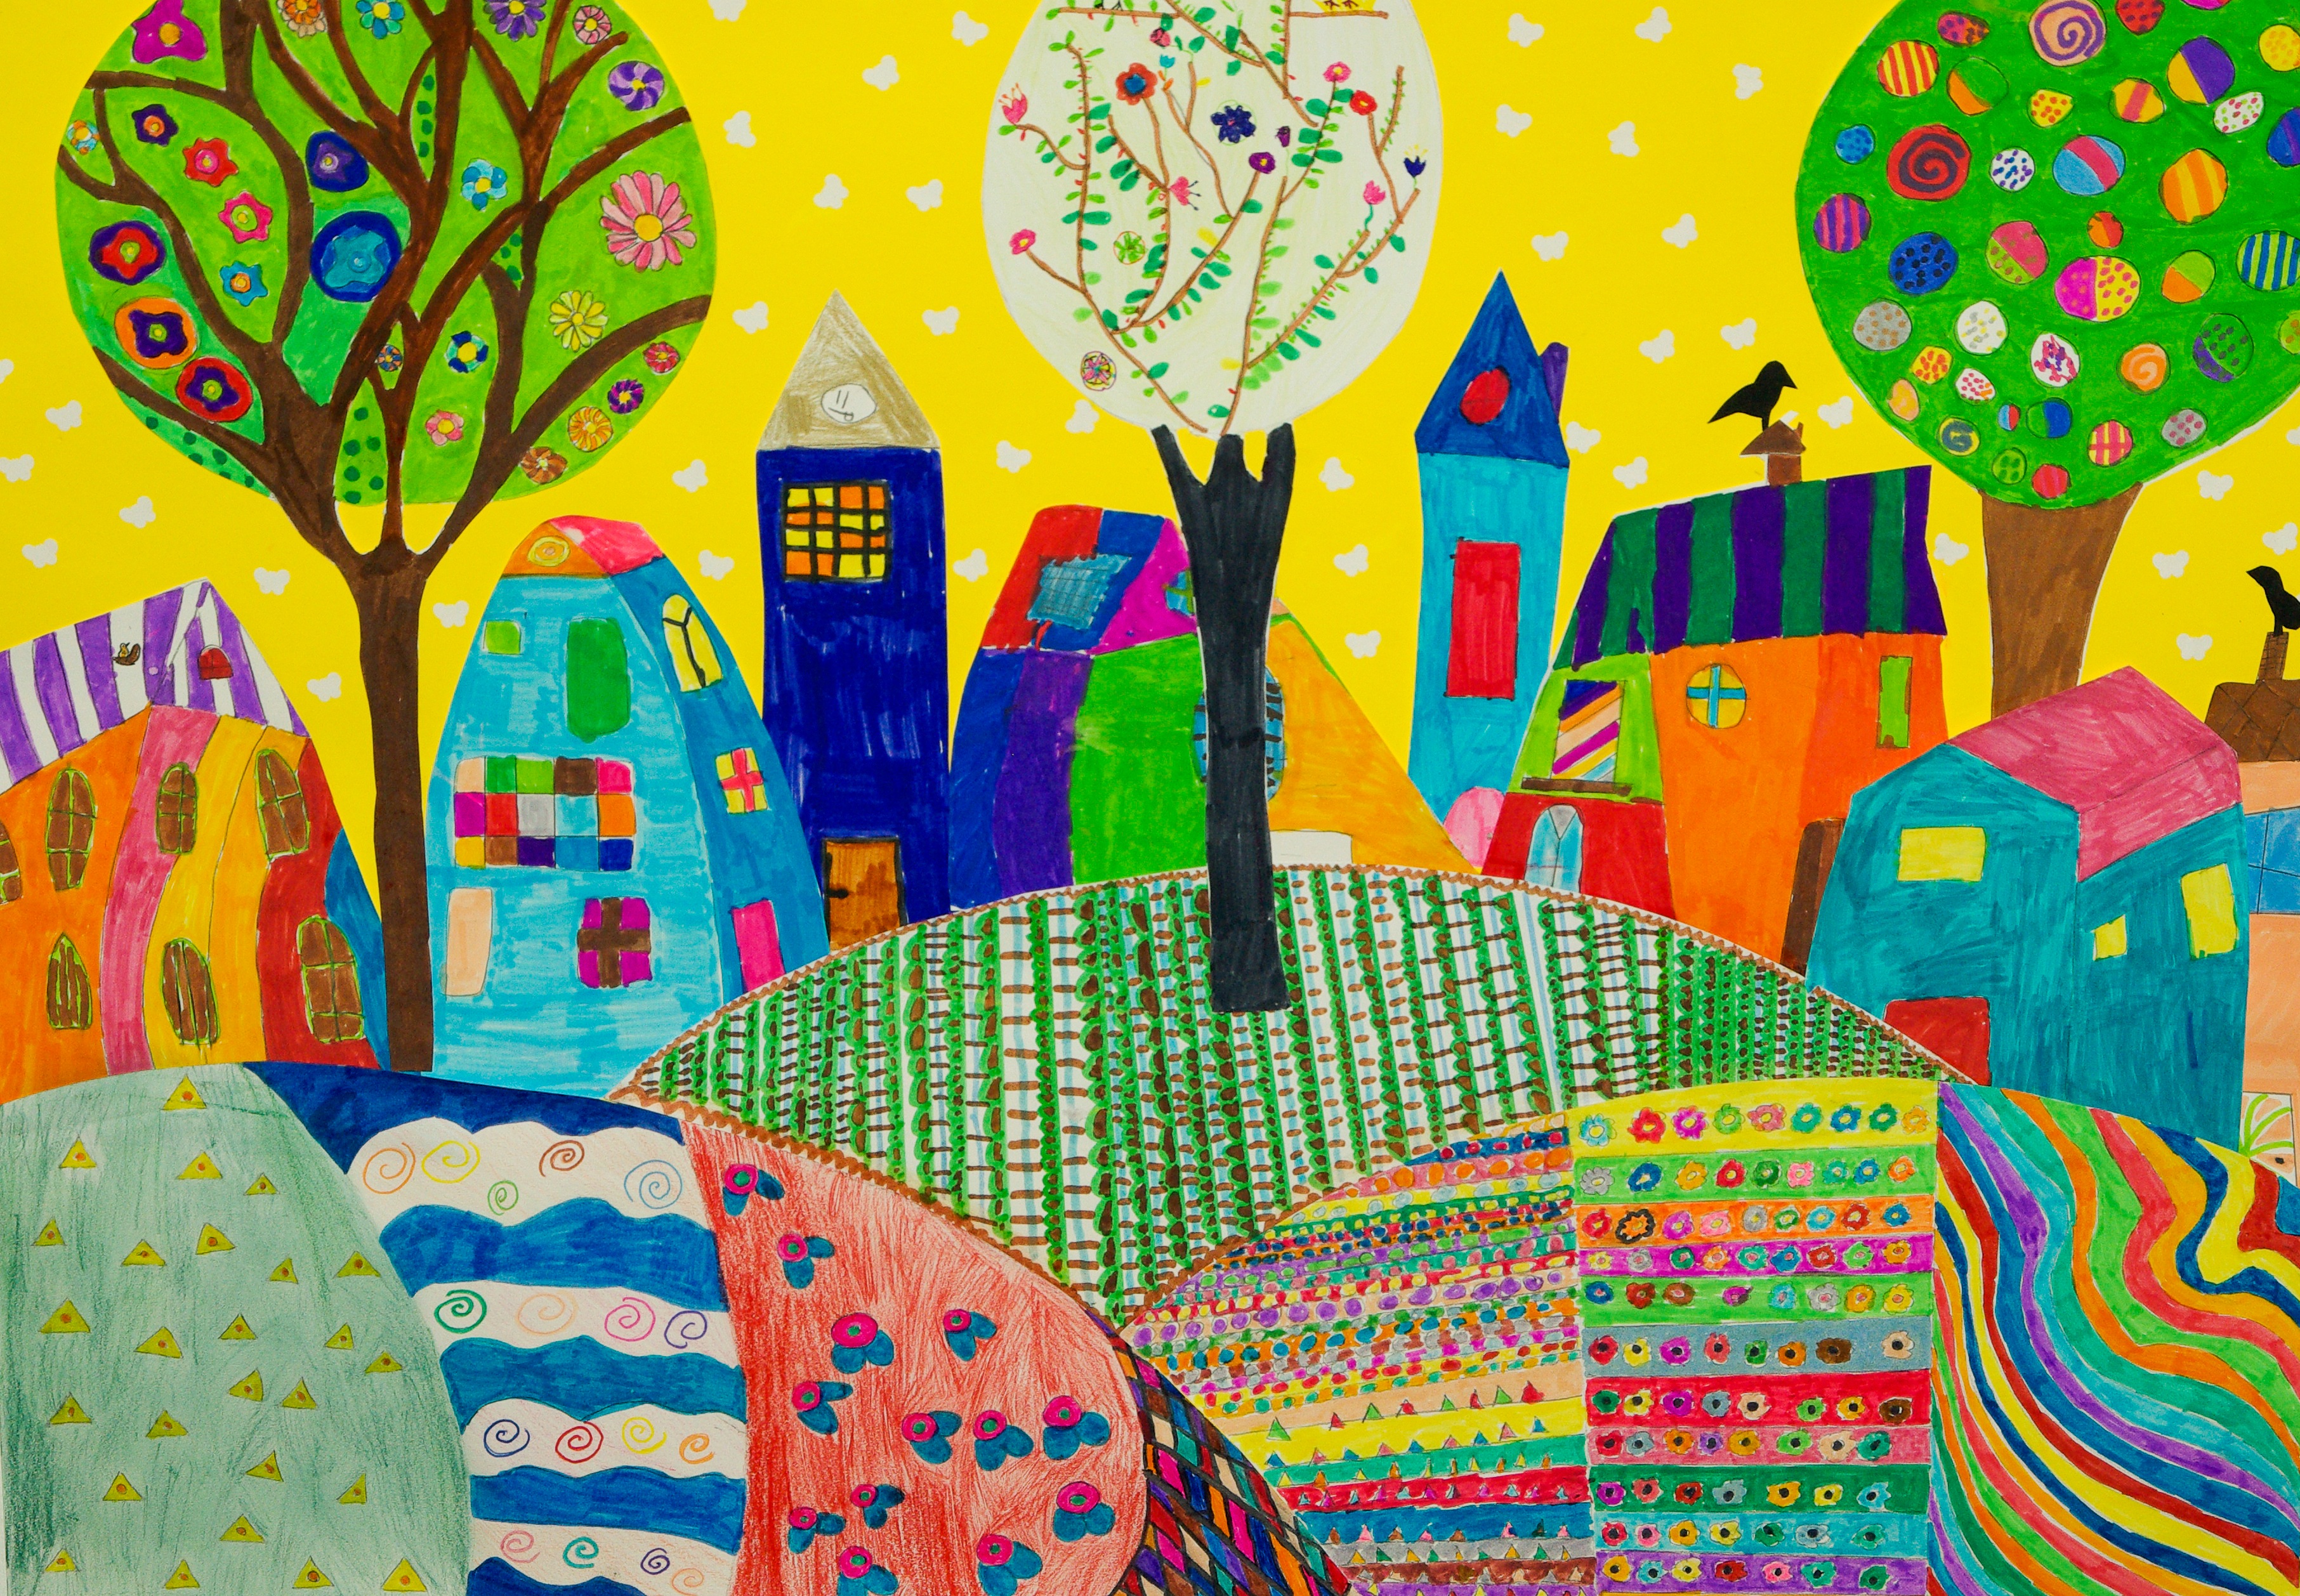
table, village, pattern, color, garden, painting, coloring, textile, art, illustration, design, mural, modern art, children's drawings, psychedelic art, child art